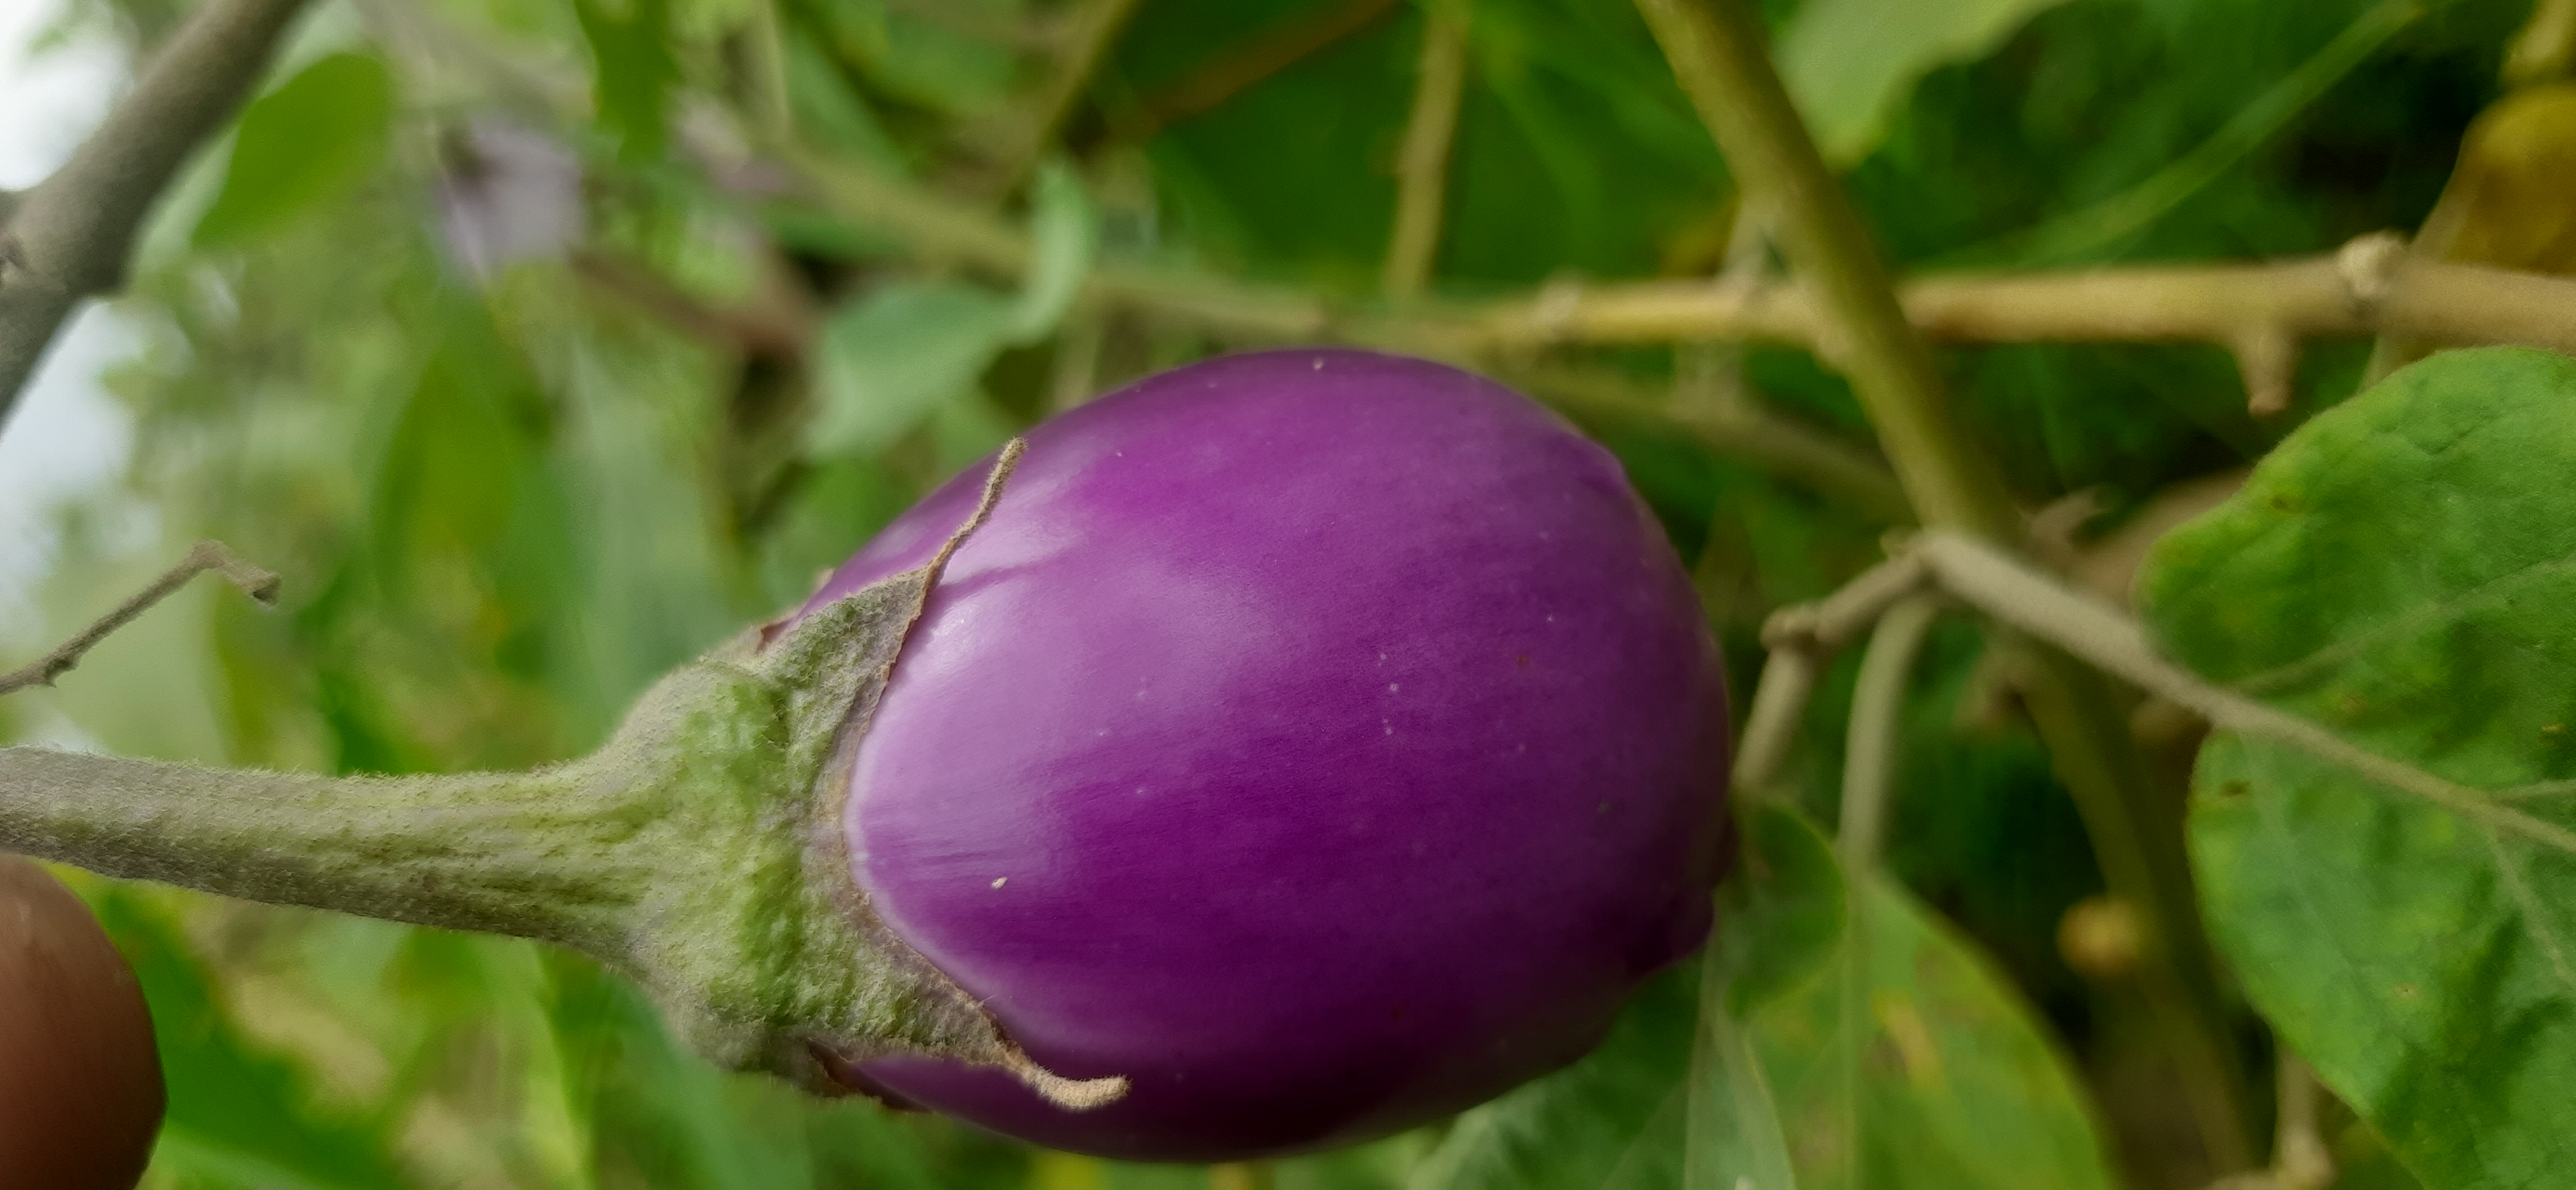
Label: Healty Brinjal